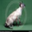
Label: cat